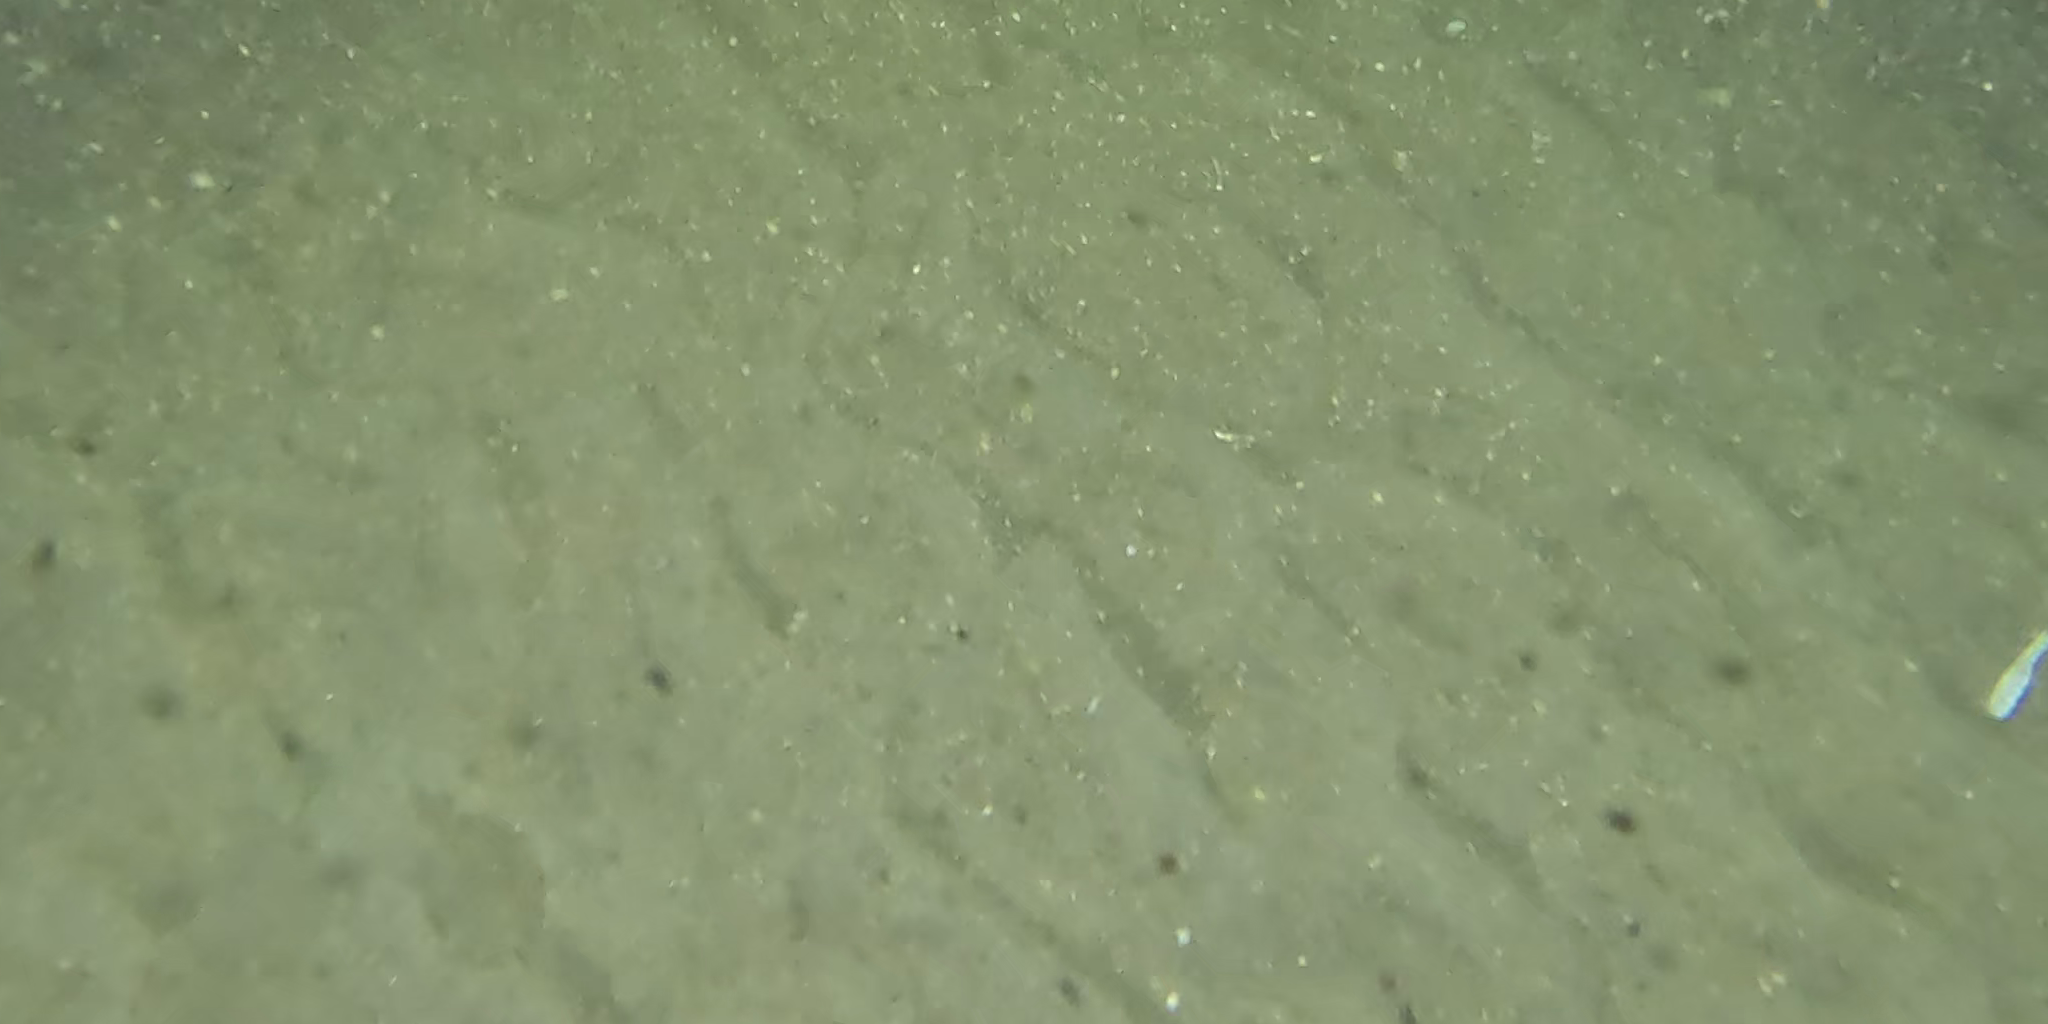
Seabed habitat: sand